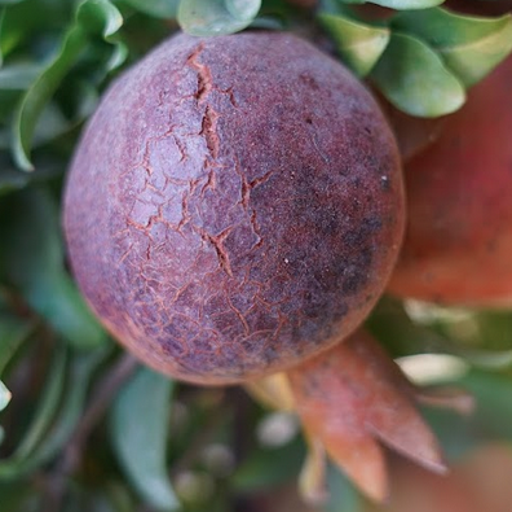
Label: Sunburn